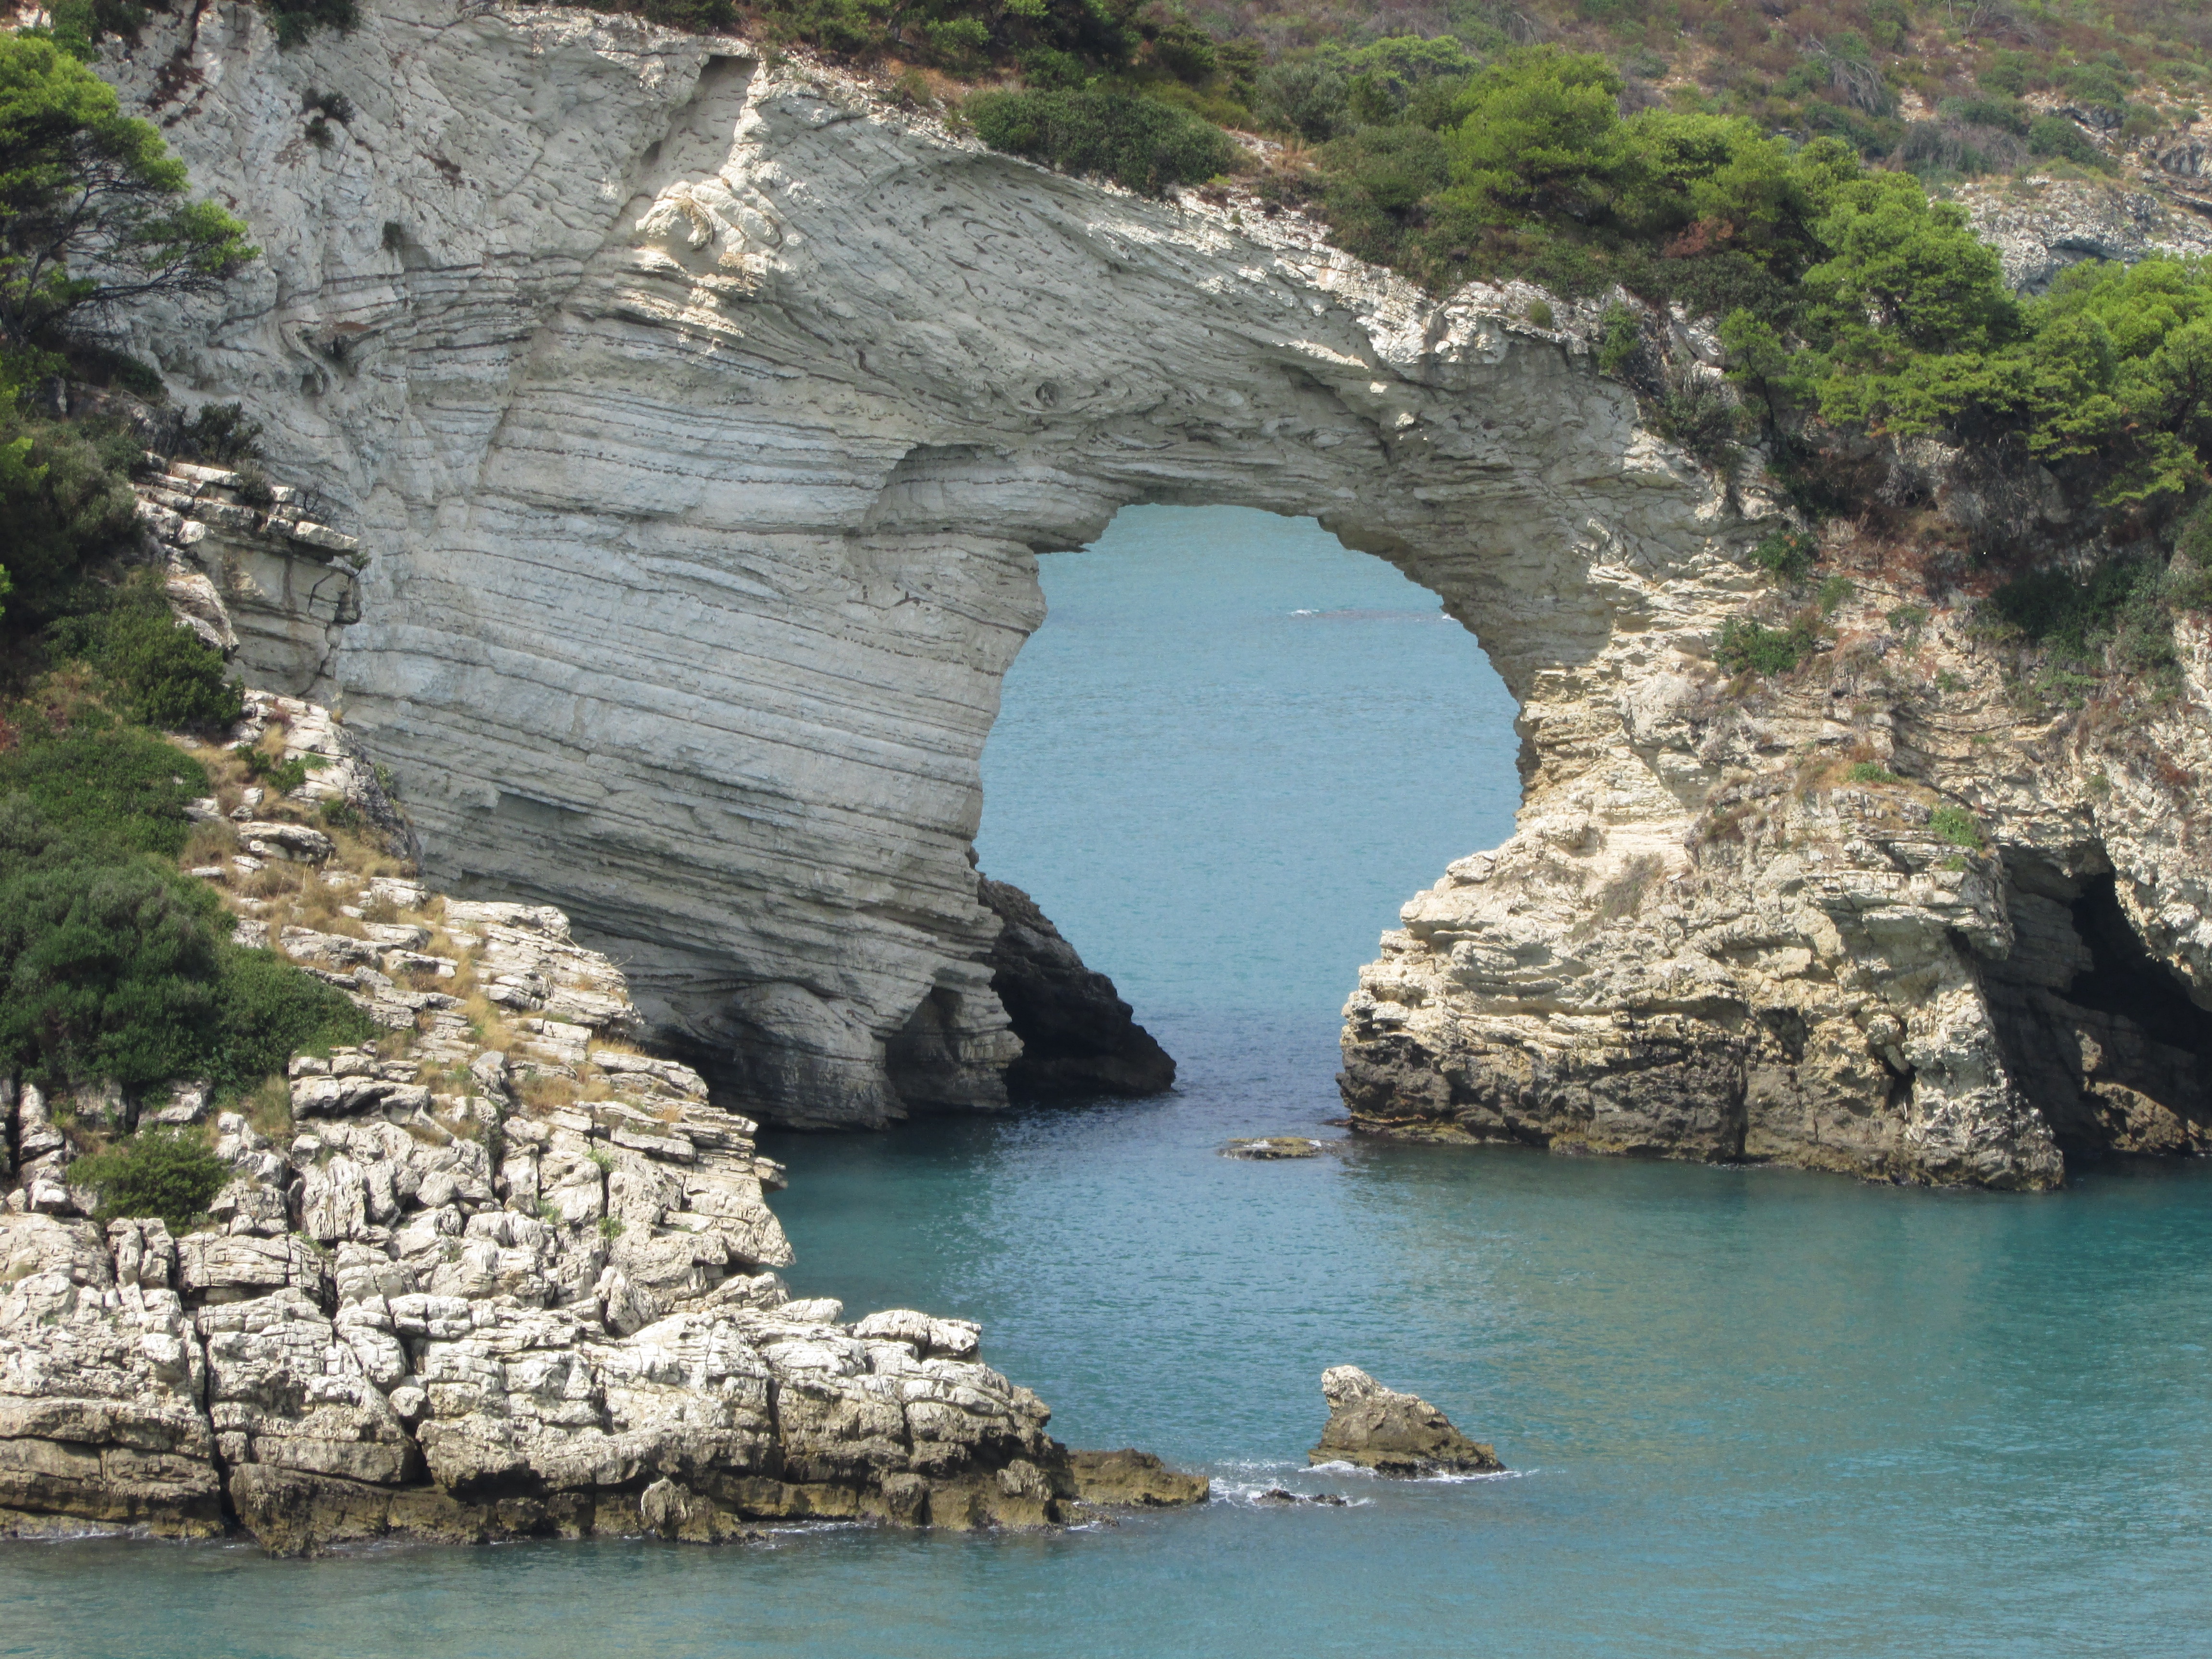
sea, coast, water, rock, river, formation, cliff, cove, bay, fjord, terrain, body of water, apulia, cape, wadi, landform, natural arch, puglia, sea cave, gargano, geographical feature, vieste